OS 2200

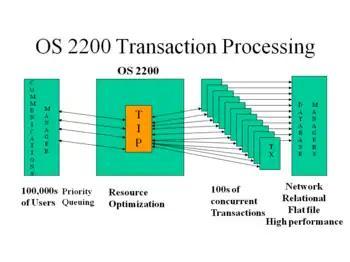
Transaction processing diagram

Transactions execute as runs but without any stored or submitted control statements. Instead when a message is received from a session defined as a transaction session, it is scanned to determine the transaction queue on which it is to be placed. This is normally determined by the first characters of the message but user-written scanners may be added.